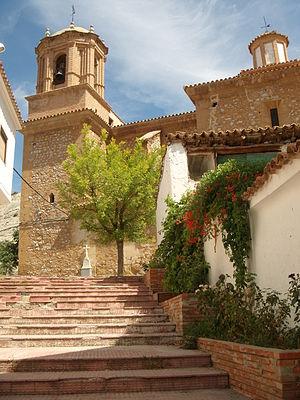
Foz-Calanda est une commune d’Espagne, dans la province de Teruel, communauté autonome d'Aragon comarque de Bajo Aragón.